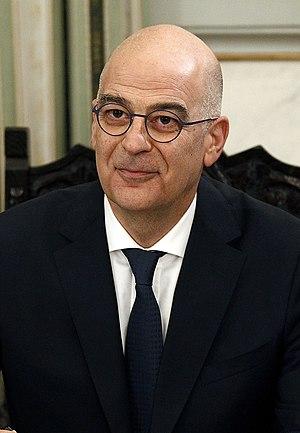
Níkos Déndias, né le 7 octobre 1959 à Corfou, est un homme politique grec, membre de Nouvelle Démocratie.
Cette page donne la liste des ministres grecs à la tête du ministère des Affaires étrangères.